Tam Yiu-chung

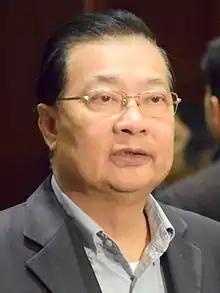
Tam Yiu-chung in the Legislative Council Complex in 2015

Tam Yiu-chung, GBM, JP (born 15 December 1949) is a pro-Beijing politician in Hong Kong. He is a former member of the Standing Committee of the National People's Congress (NPCSC), former member of the Legislative Council of Hong Kong (LegCo) and former chairman of the pro-Beijing Democratic Alliance for the Betterment and Progress of Hong Kong (DAB).